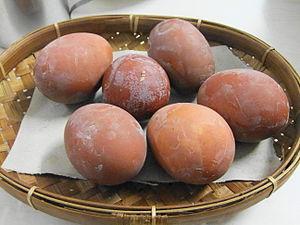
Le pindang est un mode de cuisson indonésien consistant à porter à ébullition des aliments dans du sel et un mélange d'épices et de condiments. Originaire de Palembang, dans le Sumatra du Sud, cette recette est traditionnellement employée pour cuire du poisson ou des œufs et permet de mieux conserver les aliments. C'est aussi le nom d'une soupe.
Telur pindang ou œufs pindang sont des œufs durs que l'on trouve en Indonésie et en Malaisie, bouillis lentement dans de l'eau avec du sel, de la sauce de soja, des peaux d'échalotes, des feuilles de teck et d'autres épices. Ils sont relativement similaires aux œufs au thé noir chinois, mais au lieu d'utiliser du thé noir, on utilise des échalotes, des feuilles de teck ou des feuilles de goyave comme colorant.